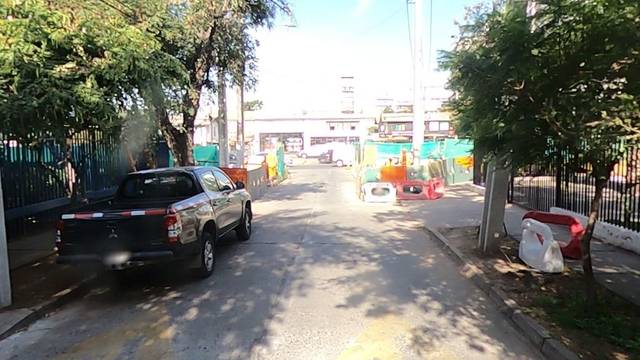
Region: Chile
Coordinates: -33.449, -70.571